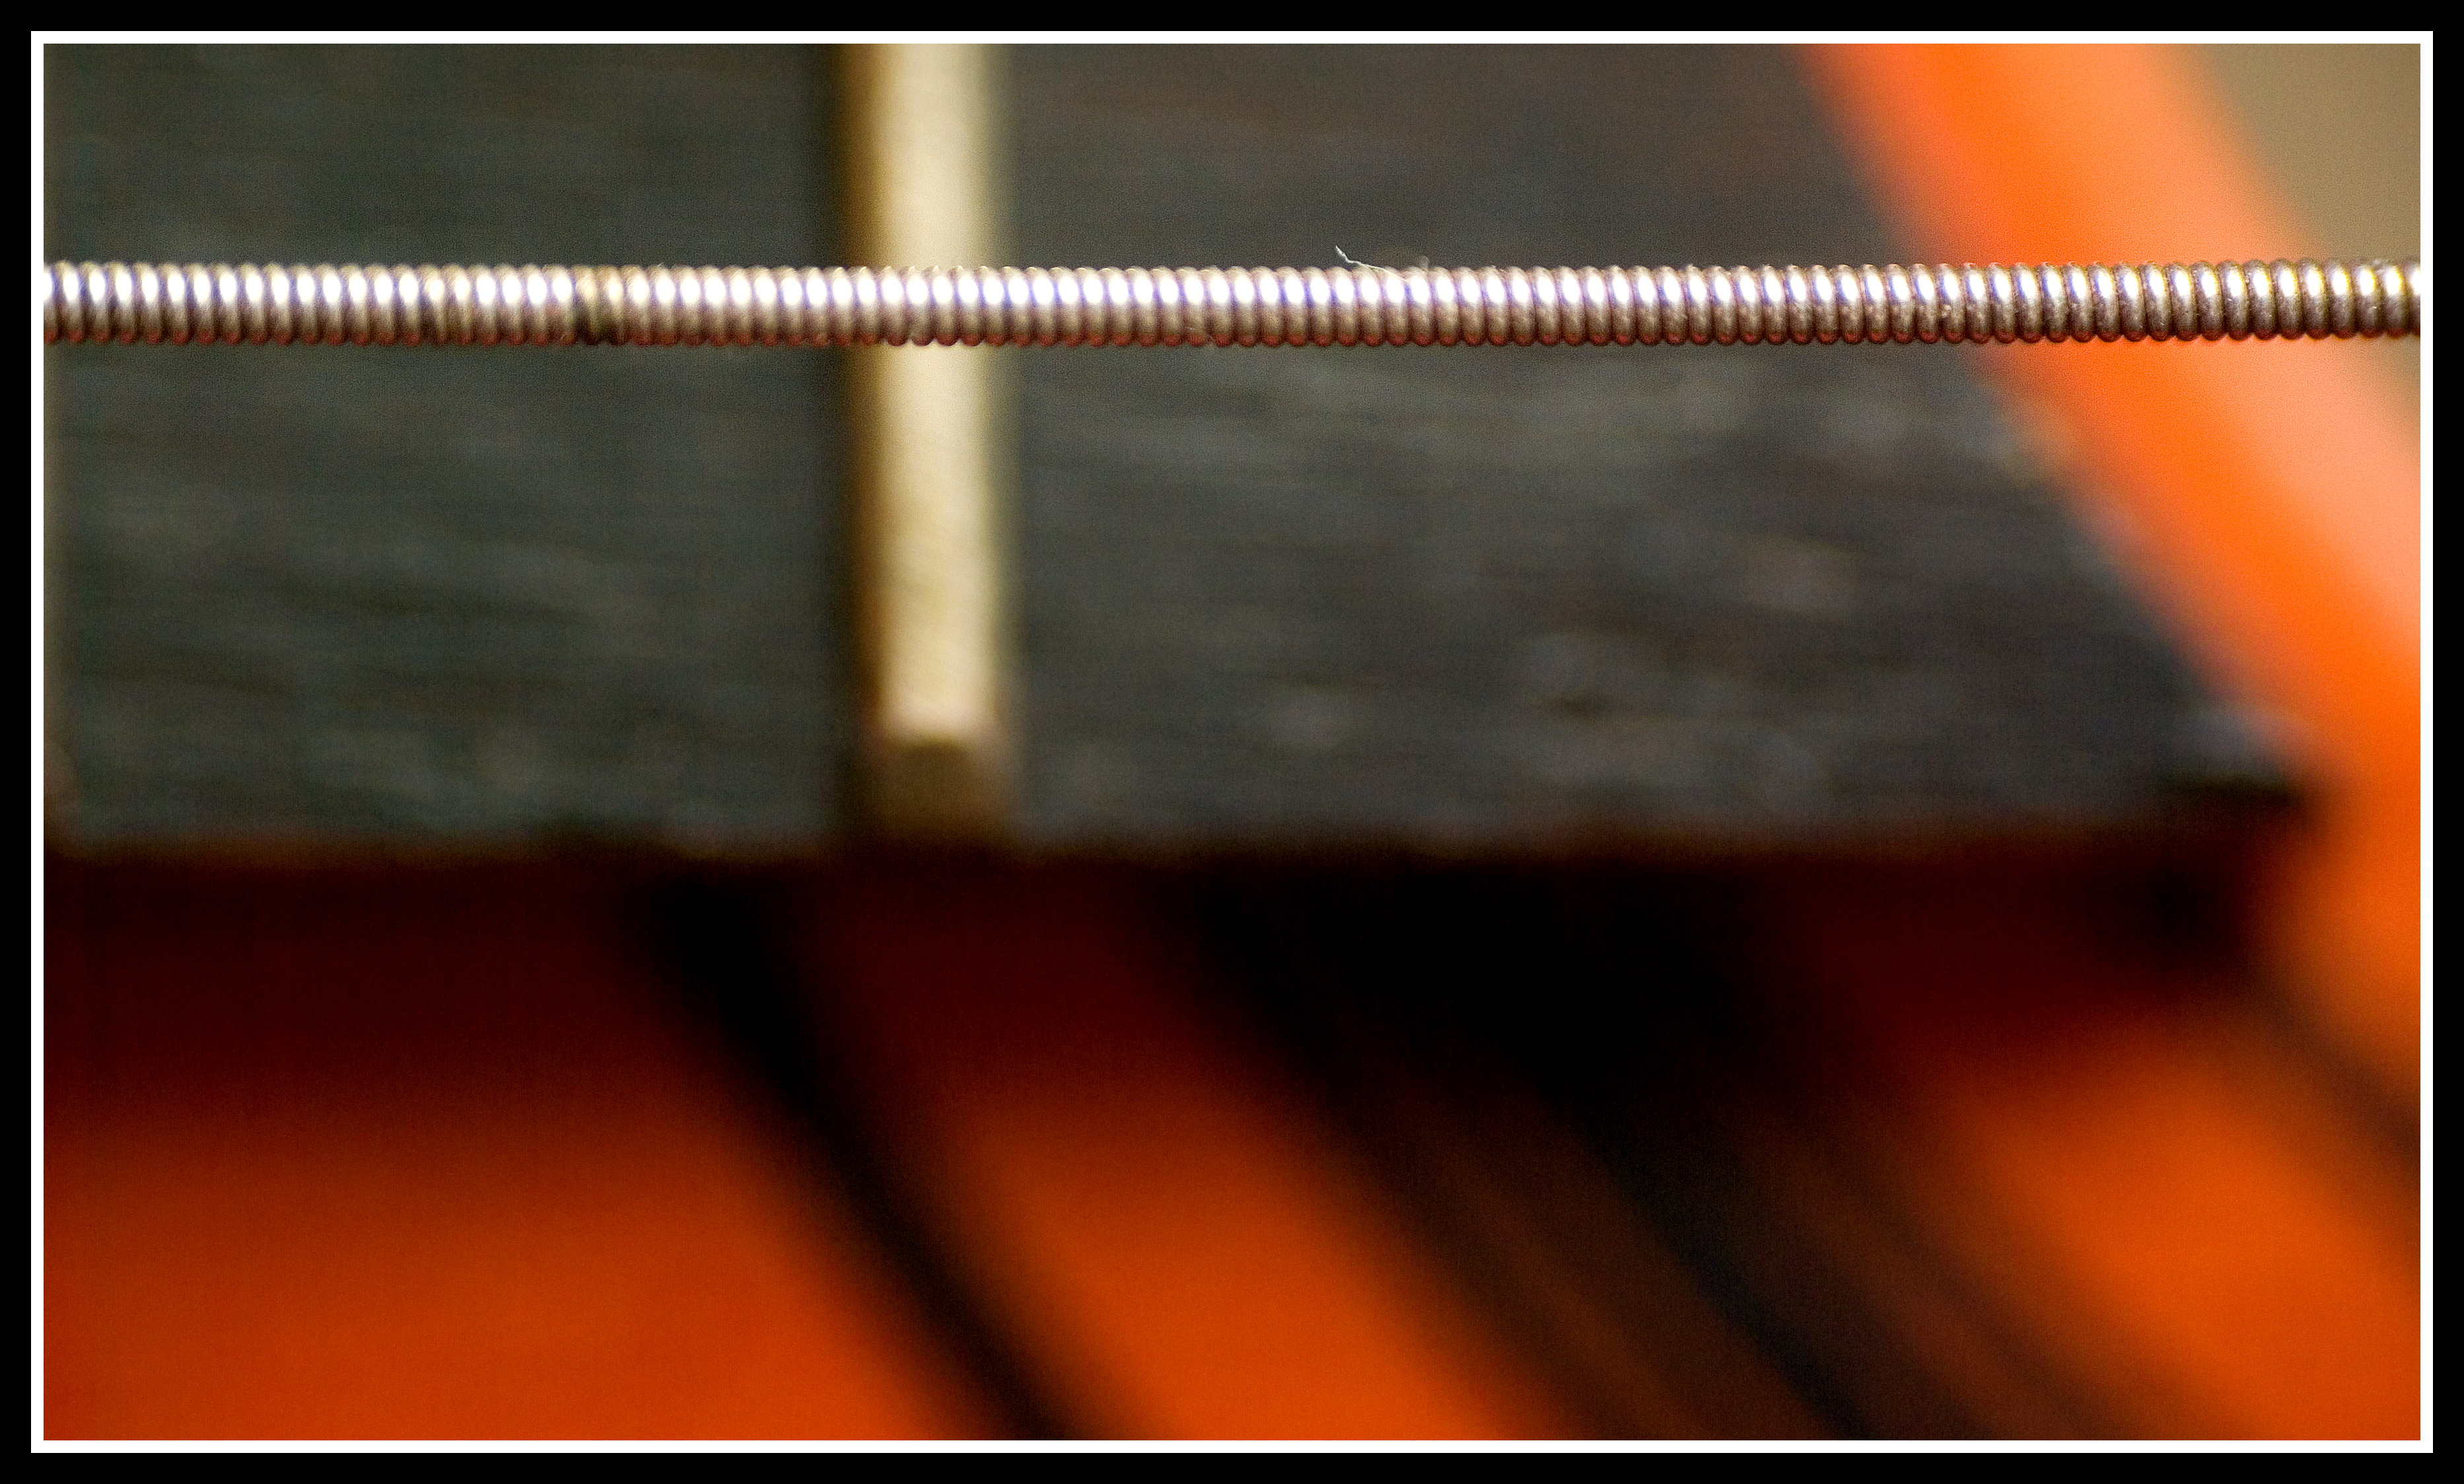
light, wood, sunlight, texture, guitar, line, color, macro, closeup, close up, strings, shape, raynox, screenshot, string instrument